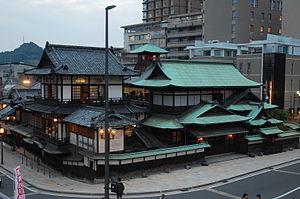
La Dogo Onsen, la onsen la plus vieille du Japon.